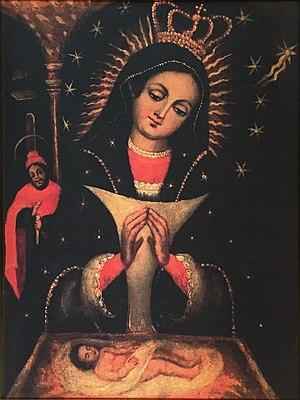
Notre Dame de la Altagracia est la sainte patronne de la République dominicaine, vénérée à Higüey.